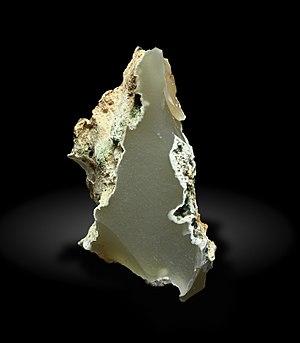
La moganite est une espèce minérale formée de silice ; c'est un polymorphe du quartz : même composition mais avec une structure cristalline différente.